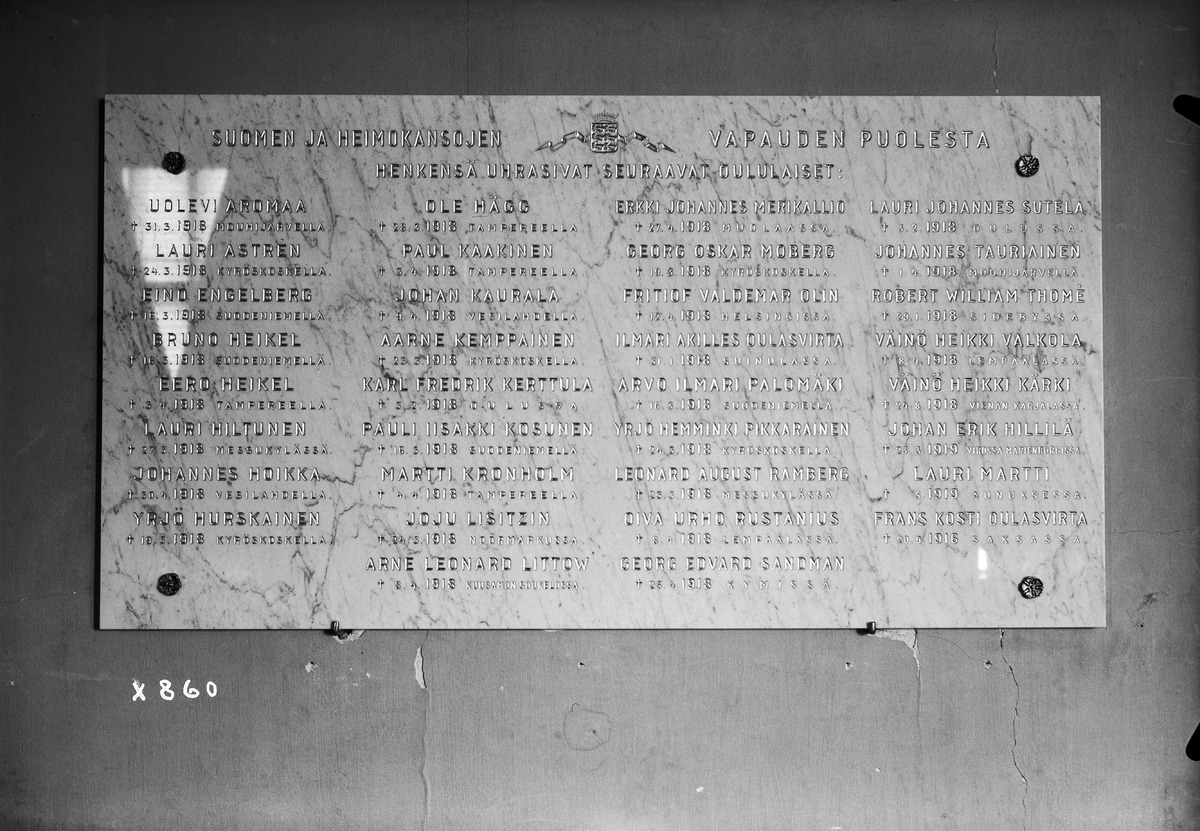
Marmorinen muistotaulu
A marble memorial plaque
sisällön kuvaus: Heimosodissa ja sisällissodassa kaatuneiden oululaisten marmorinen muistotaulu 7.5.1937. content description: A marble memorial plaque for the Oulu men who were killed in action in the Finnish Civil War and in the Kindred Nations Wars (heimosodat). Photographed on May 7, 1937.
Vuosi: 1937
Paikka: Suomi, Oulu, Suomi, Pohjois-Pohjanmaa, Oulu
Aiheet: vapaussota; Suomen sisällissota; muistomerkit; muistolaatat; kansalaissota; heimosodat; Finnish Civil War; Kindred Nations Wars; memorials; plaques